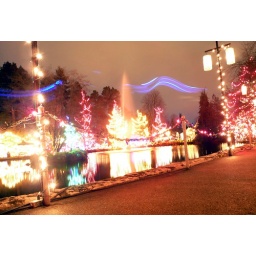
Trying out a new camera, 15 second exposure, the flourescent blue is from a person walking by wearing a flourescent blue star.